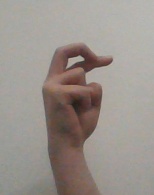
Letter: zay